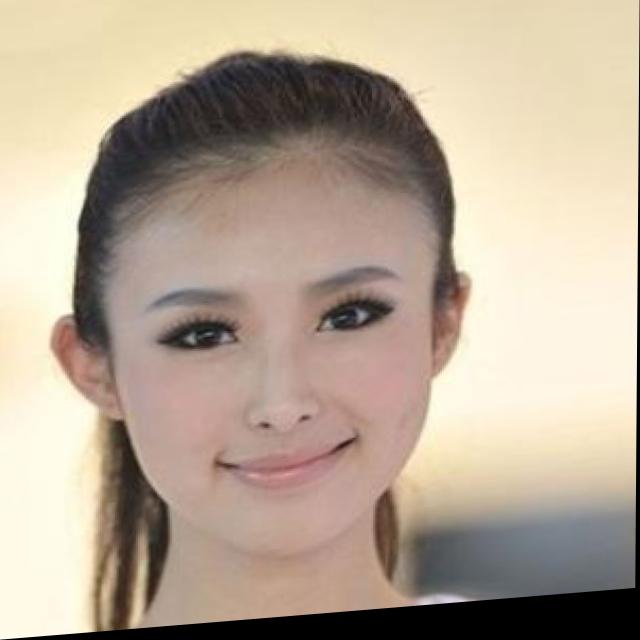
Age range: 21-44